Simpulum

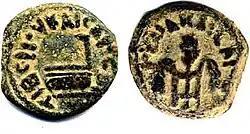
Coin of Pontius Pilate depicting a simpulum and ears of barley

The simpulum is commonly shown with the lituus and other sacrificial and augural instruments, on coins of Julius Caesar, Mark Antony, Marcus Aemilius Lepidus, Augustus, Caligula, Vespasian, Nerva, Antoninus Pius, Marcus Aurelius, Caracalla, Publius Septimius Geta, Volusianus, Saloninus, Valerianus Minor, Domitius Calvinus and Pontius Pilate, as well as on many consular and colonial medals.